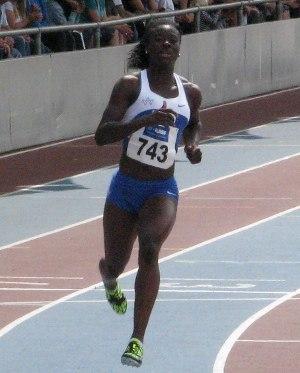
Yasmin Kwadwo est une athlète allemande, spécialiste des épreuves de sprint.